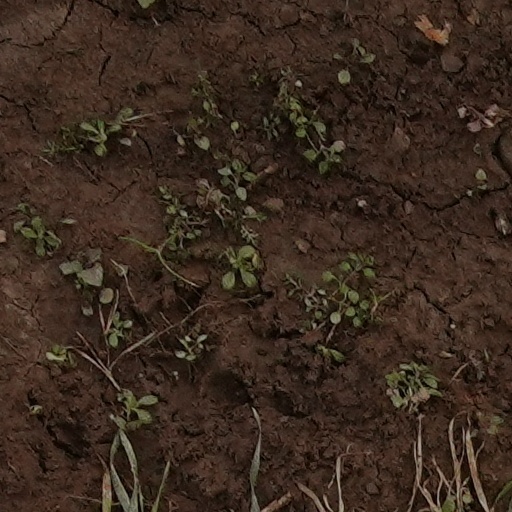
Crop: wheat